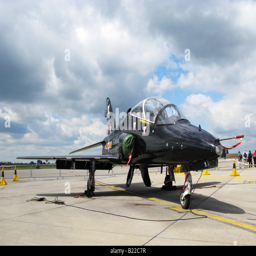
the hawk first entered service both as an advanced flying - training aircraft and a weapons